Question: Please indicate a possible affordance area of the baseball bat that can be used for holding
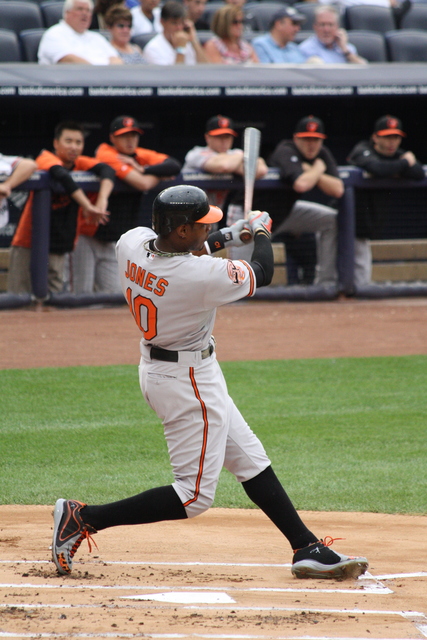
Answer: [237.346, 188.88, 255.986, 249.837]